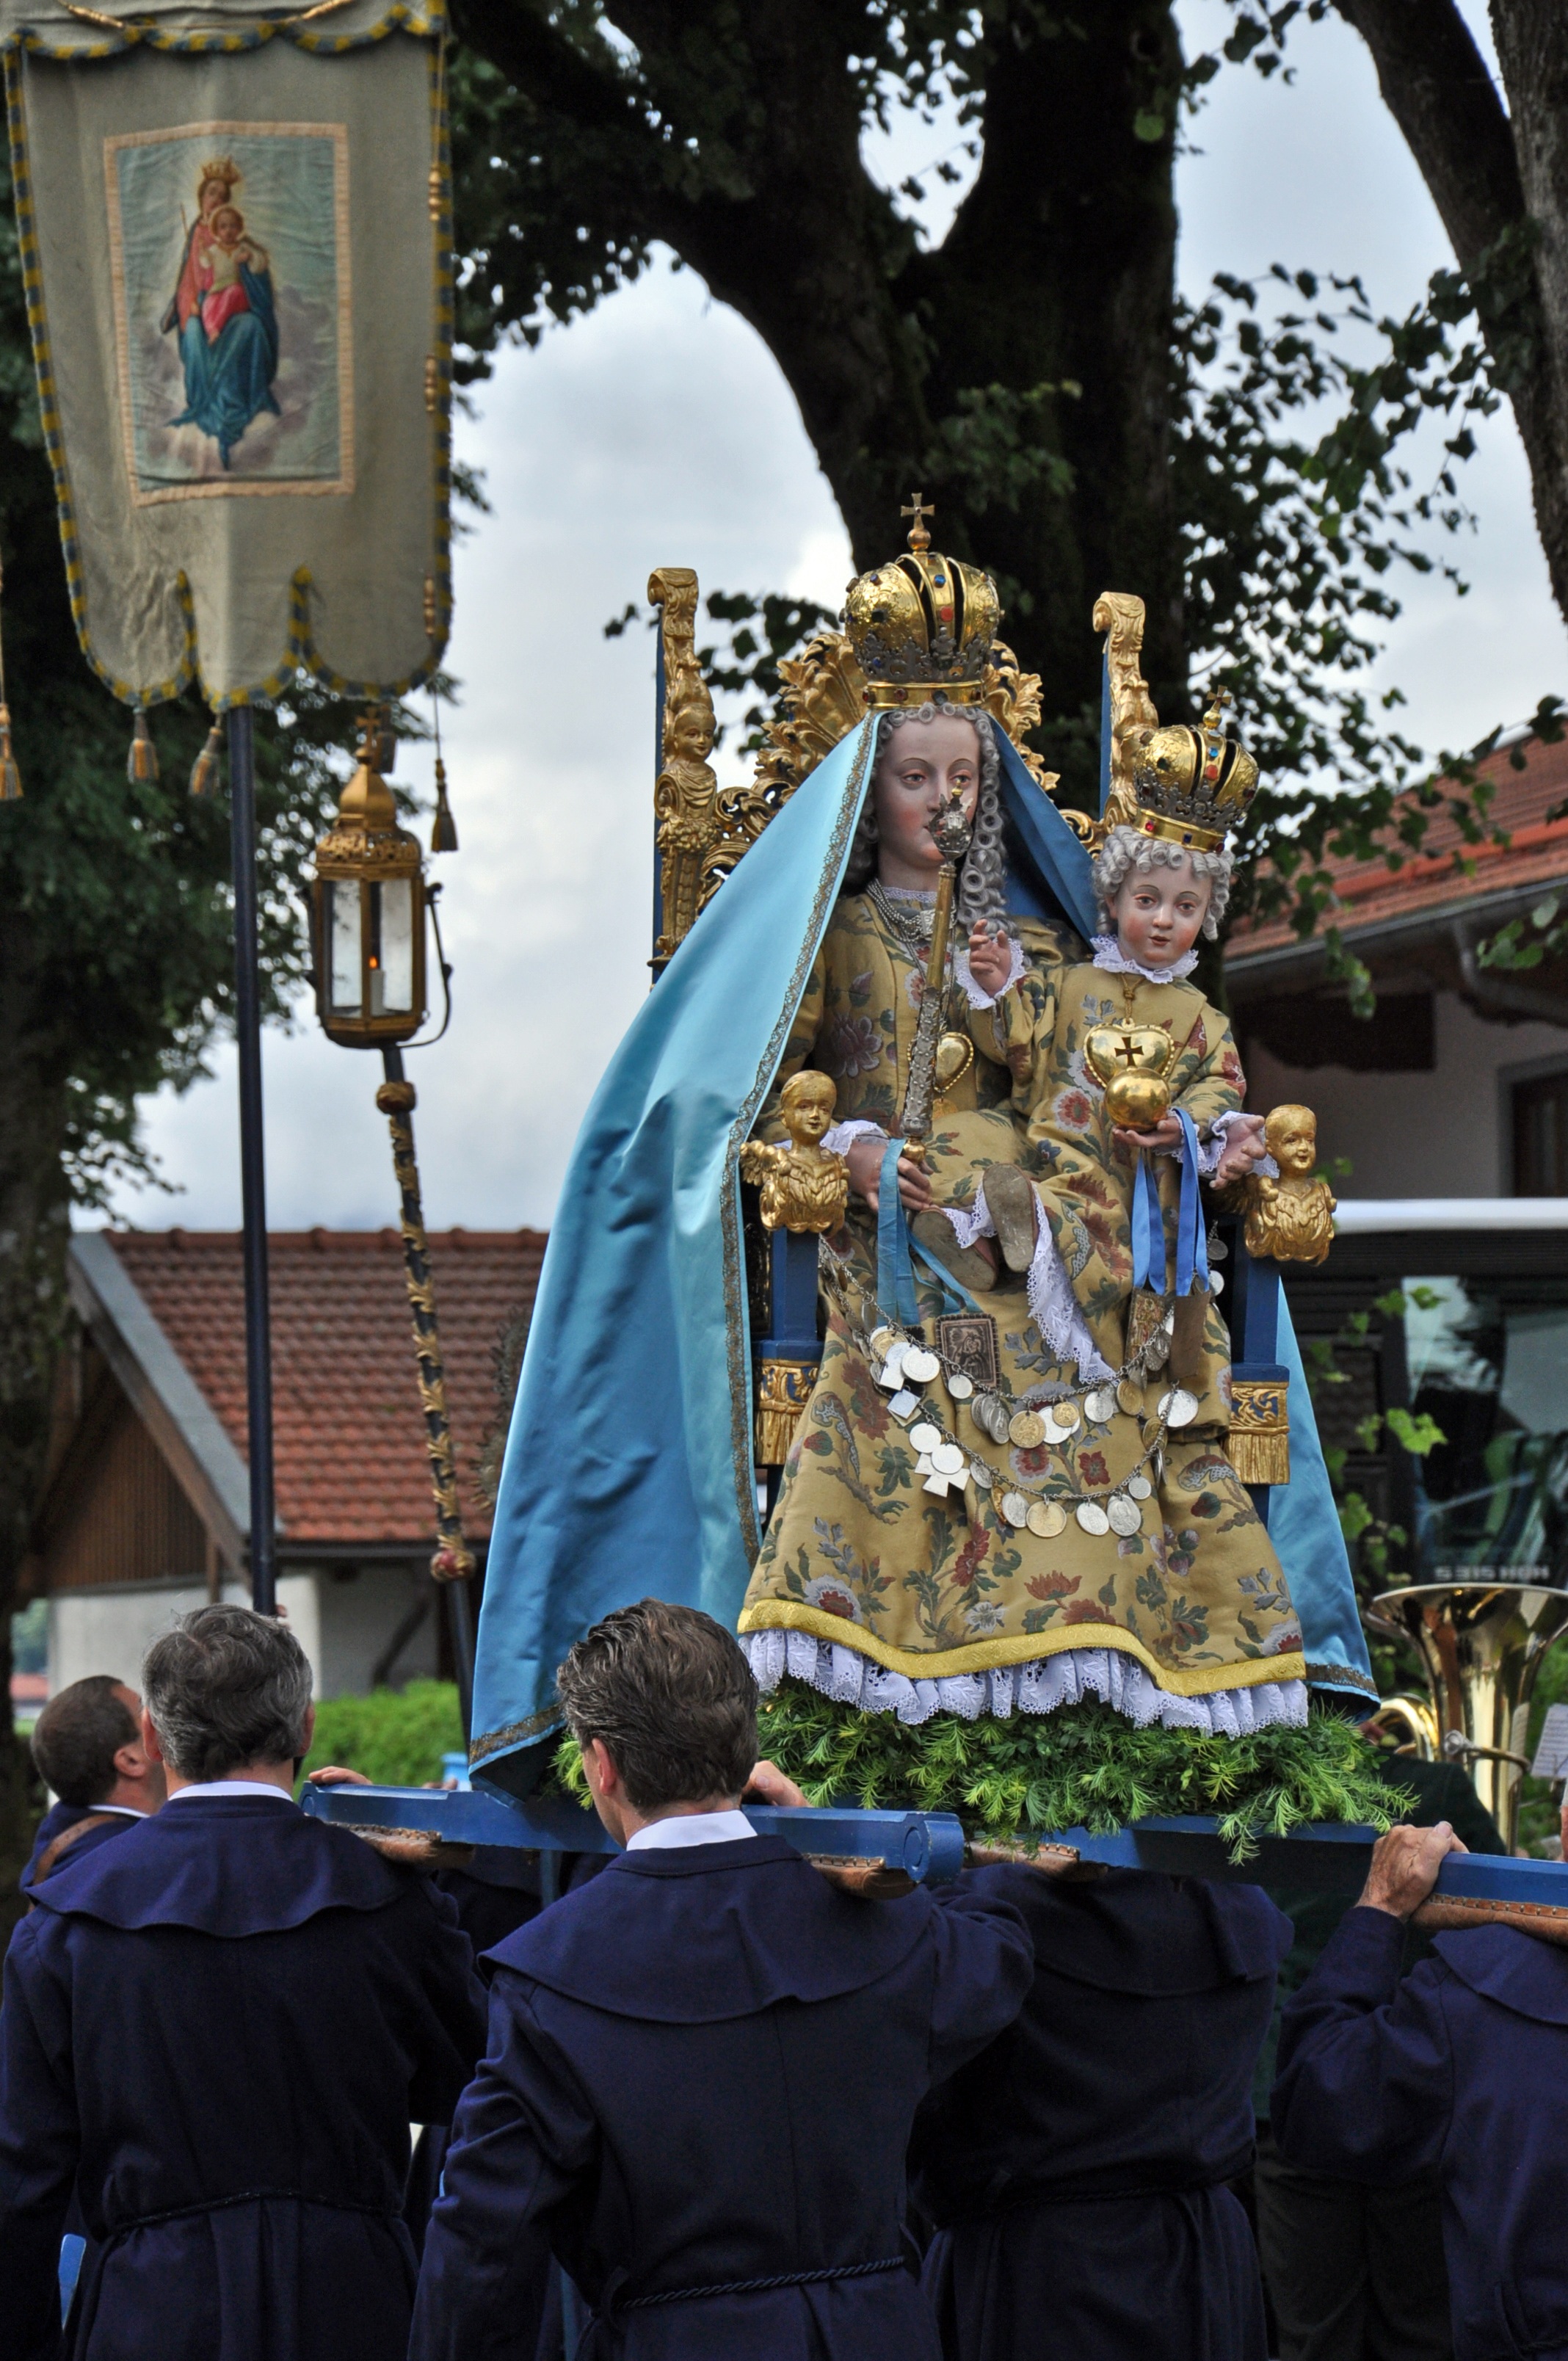
people, carnival, religion, festival, move, event, madonna, corpus christi, observance